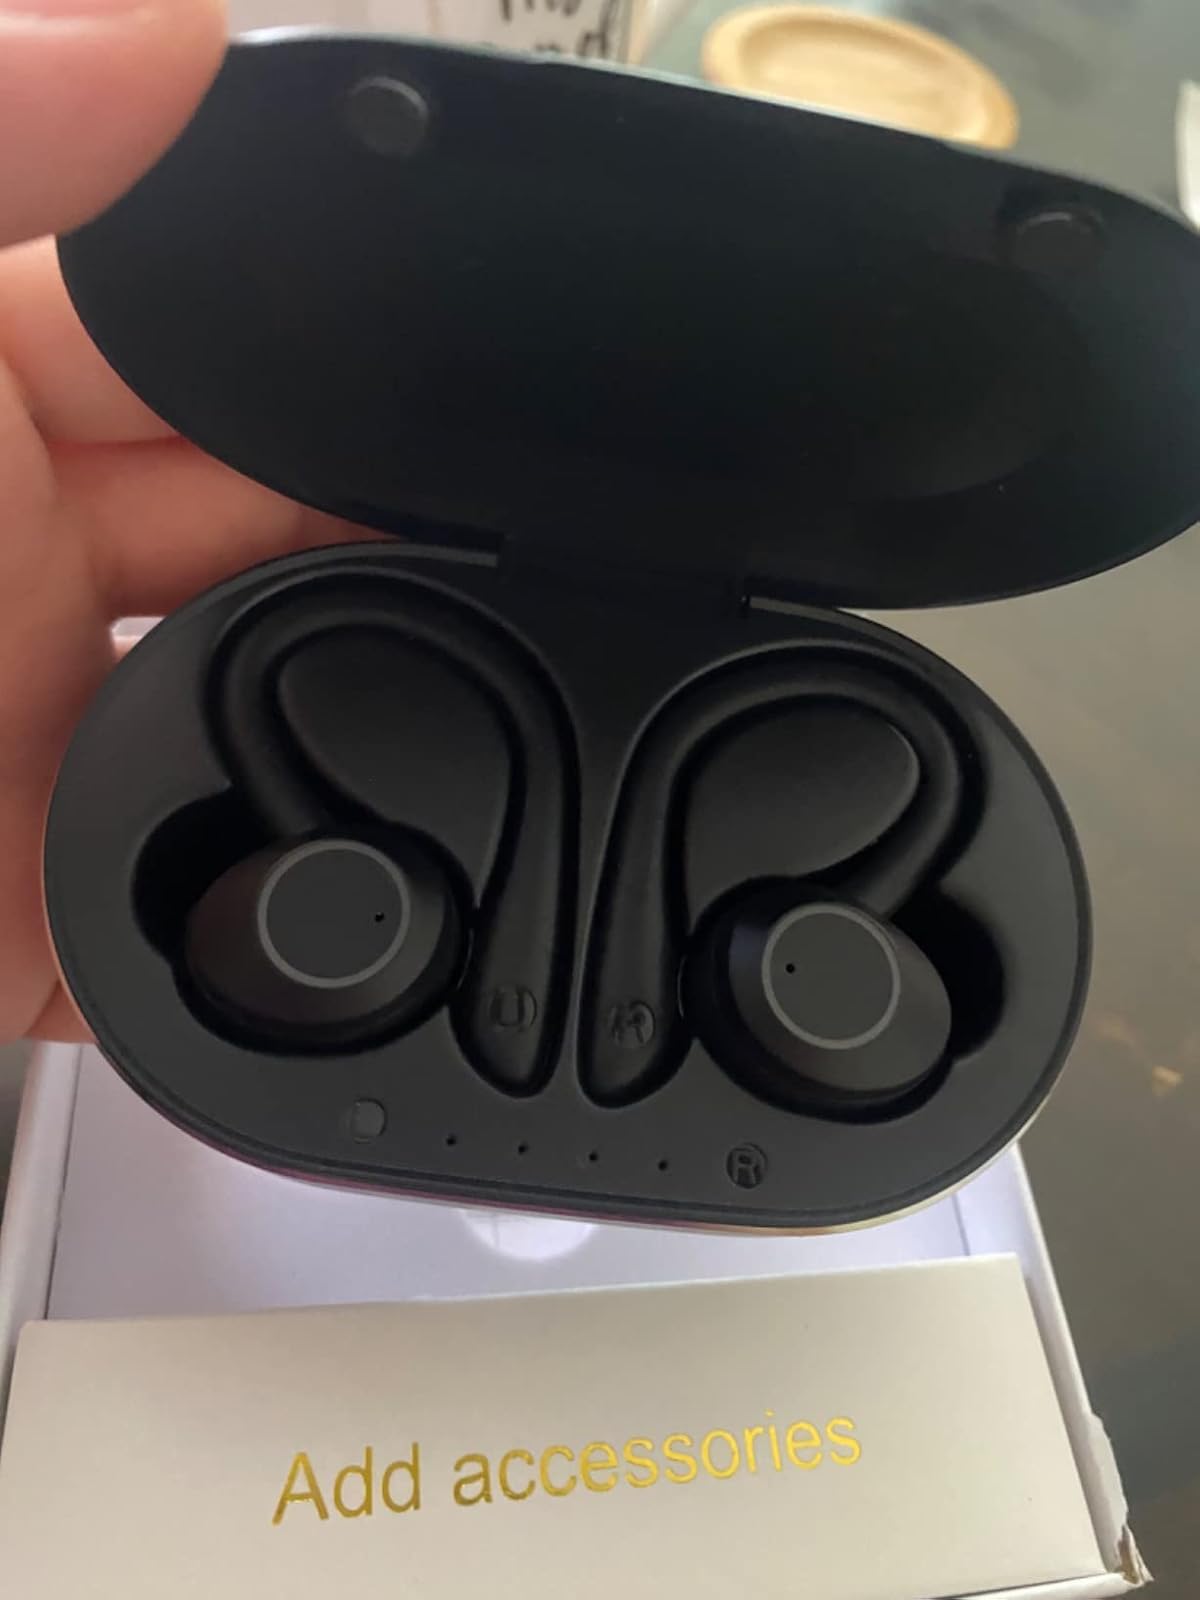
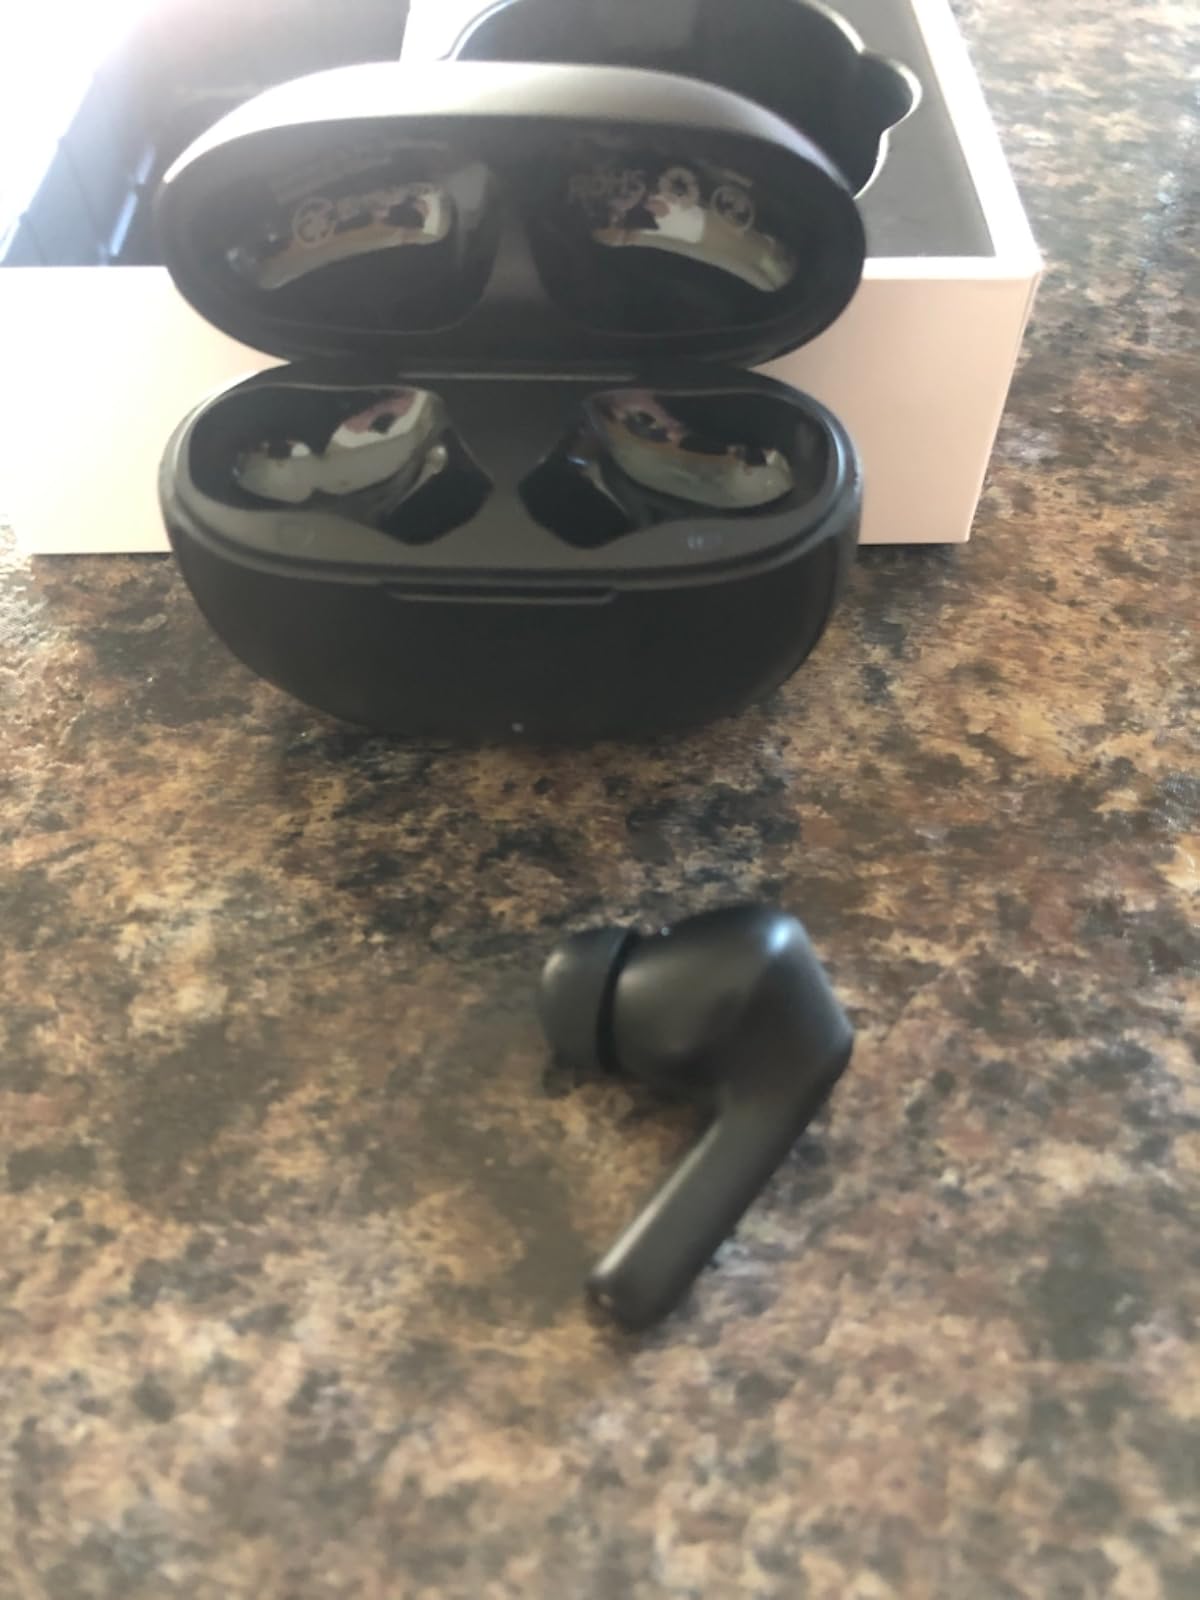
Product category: earbuds
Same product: no